One gene–one enzyme hypothesis

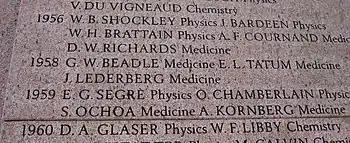
Mention of Beadle and Tatum's 1958 Nobel prize on the monument at the American Museum of Natural History in New York City.

Although some instances of errors in metabolism following Mendelian inheritance patterns were known earlier, beginning with the 1902 identification by Archibald Garrod of alkaptonuria as a Mendelian recessive trait, for the most part genetics could not be applied to metabolism through the late 1930s. Another of the exceptions was the work of Boris Ephrussi and George Beadle, two geneticists working on the eye color pigments of "Drosophila melanogaster" fruit flies in the Caltech laboratory of Thomas Hunt Morgan. In the mid-1930s they found that genes affecting eye color appeared to be serially dependent, and that the normal red eyes of "Drosophila" were the result of pigments that went through a series of transformations; different eye color gene mutations disrupted the transformations at a different points in the series. Thus, Beadle reasoned that each gene was responsible for an enzyme acting in the metabolic pathway of pigment synthesis. However, because it was a relatively superficial pathway rather than one shared widely by diverse organisms, little was known about the biochemical details of fruit fly eye pigment metabolism. Studying that pathway in more detail required isolating pigments from the eyes of flies, an extremely tedious process.